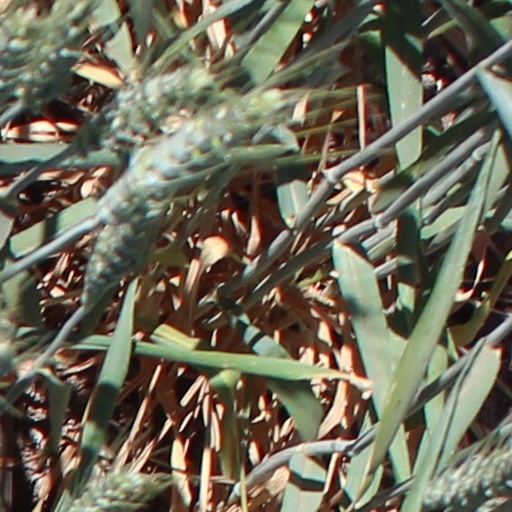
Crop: wheat